RMS Segwun

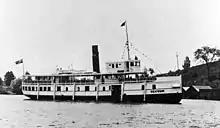
RMS "Segwun" on her maiden voyage to Bracebridge 9 July 1925. Note the separation between the oak lounge forward, and the gentleman's lounge aft on the upper deck.

In the 1920s the Muskoka Lakes saw strong growth in tourism as the Canadian economy recovered from the trauma of World War I. By 1924 the Muskoka Lakes Navigation Company found that the six steamers then serving the lakes were growing inadequate to the task and looked to add to their fleet. Rather than commission an entirely new boat, management decided to convert the decommissioned SS "Nipissing" from a paddle-wheeler to a twin propeller passenger steamer. "Nipissing"s wrought iron hull was built on the Clyde in 1887 and was in service on the lakes from 1887 through 1915. When Segwun was rebuilt on the hull of the second SS "Nipissing" she was also converted from a side paddle wheel steamer with a walking beam engine into the current two counter-rotating propellers.